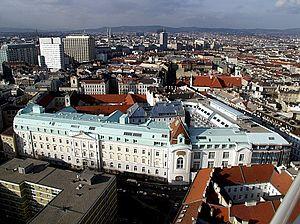
L’ordre hospitalier de Saint-Jean-de-Dieu, sous son appellation complète l’ordre hospitalier des Frères de Saint-Jean-de-Dieu, a été fondé à Grenade en 1539, par saint Jean de Dieu, pour le soin des pauvres et des malades.